Jesse Krohn

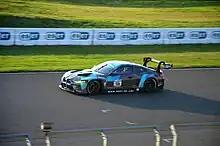
Krohn competing in an ESET Cup Series / FIA CEZ endurance race at the 2023 Grand Prix of Slovakia, where he finished first in the D4-GT3 class.

2014 saw Krohn admitted into the BMW Motorsport Junior Programme in which he trained in for three years, with established works drivers like Dirk Adorf and Jörg Müller. He won the 2017–18 Asian Le Mans Series GT Drivers title with Jun San Chen in the FIST-Team AAI BMW M6 GT3, and was promoted to BMW works driver in 2018.